Tacoma Narrows Bridge (1940)

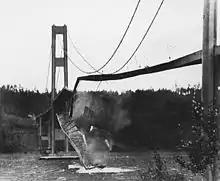
The main bridge span falling into the strait on November 7, 1940

However, "Eastern consulting engineers" — by which Eldridge meant Leon Moisseiff, the noted New York bridge engineer who served as designer and consultant engineer for the Golden Gate Bridge — petitioned the PWA and the Reconstruction Finance Corporation (RFC) to build the bridge for less. Moisseiff and Frederick Lienhard, the latter an engineer with what was then known in New York as the Port Authority, had published a paper that was probably the most important theoretical advance in the bridge engineering field of the decade.